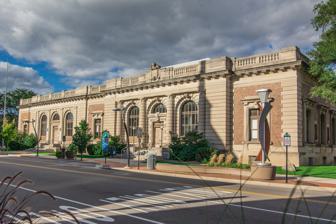
Building: Old Battle Creek Post Office
Country: United States of America
Year built: 1907
United States historic place Battle Creek Post Office U.S. National Register of Historic Places U.S. Historic district Contributing property Show map of Michigan Show map of the United States Location 67 E. Michigan Ave., Battle Creek, Michigan Coordinates 42°19′02″N 85°10′48″W / 42.31722°N 85.18000°W / 42.31722; -85.18000 ( Battle Creek Post Office ) Area less than one acre Built 1904 ( 1904 ) Built by Charles A. Howind Architect Albert Kahn Architectural style Renaissance Revival Part of City Hall Historic District (Battle Creek, Michigan) ( ID96000366 ) NRHP reference No. 72000597 Added to NRHP August 21, 1972 The Old Battle Creek Post Office is a former post office located at 67 East Michigan Avenue in Battle Creek, Michigan . It was listed on the National Register of Historic Places in 1972. History In 1904, Congress appropriated funds for the construction of a new post office in Battle Creek. Albert Kahn was chosen as the architect, one of the first commissions he completed after opening his own Detroit office. Kahn produced plans for the building by the end of the year. Contractor Charles A. Howind was awarded the contract to complete the building, and it was dedicated in 1907. In 1930–1931, an addition was constructed, carefully following the style of the original, which approximately doubled the post office's size. In 1968, a new post office was built and the old one vacated. It was eventually refurbished into office space. Description The old Battle Creek Post Office is a stone-and-brick structure measuring approximately 112 feet long and 75 feet deep. The 1930–1931 addition, although carefully matched in style, obscures the symmetry of the original design. Stone quoins run along the corners, and a stone balustrade and a denticulated stone cornice run across the top. Both the original structure and the matching addition have two stone arched windows measuring approximately 8 feet wide and 16 feet high, decorated with a cast-iron grillwork. References